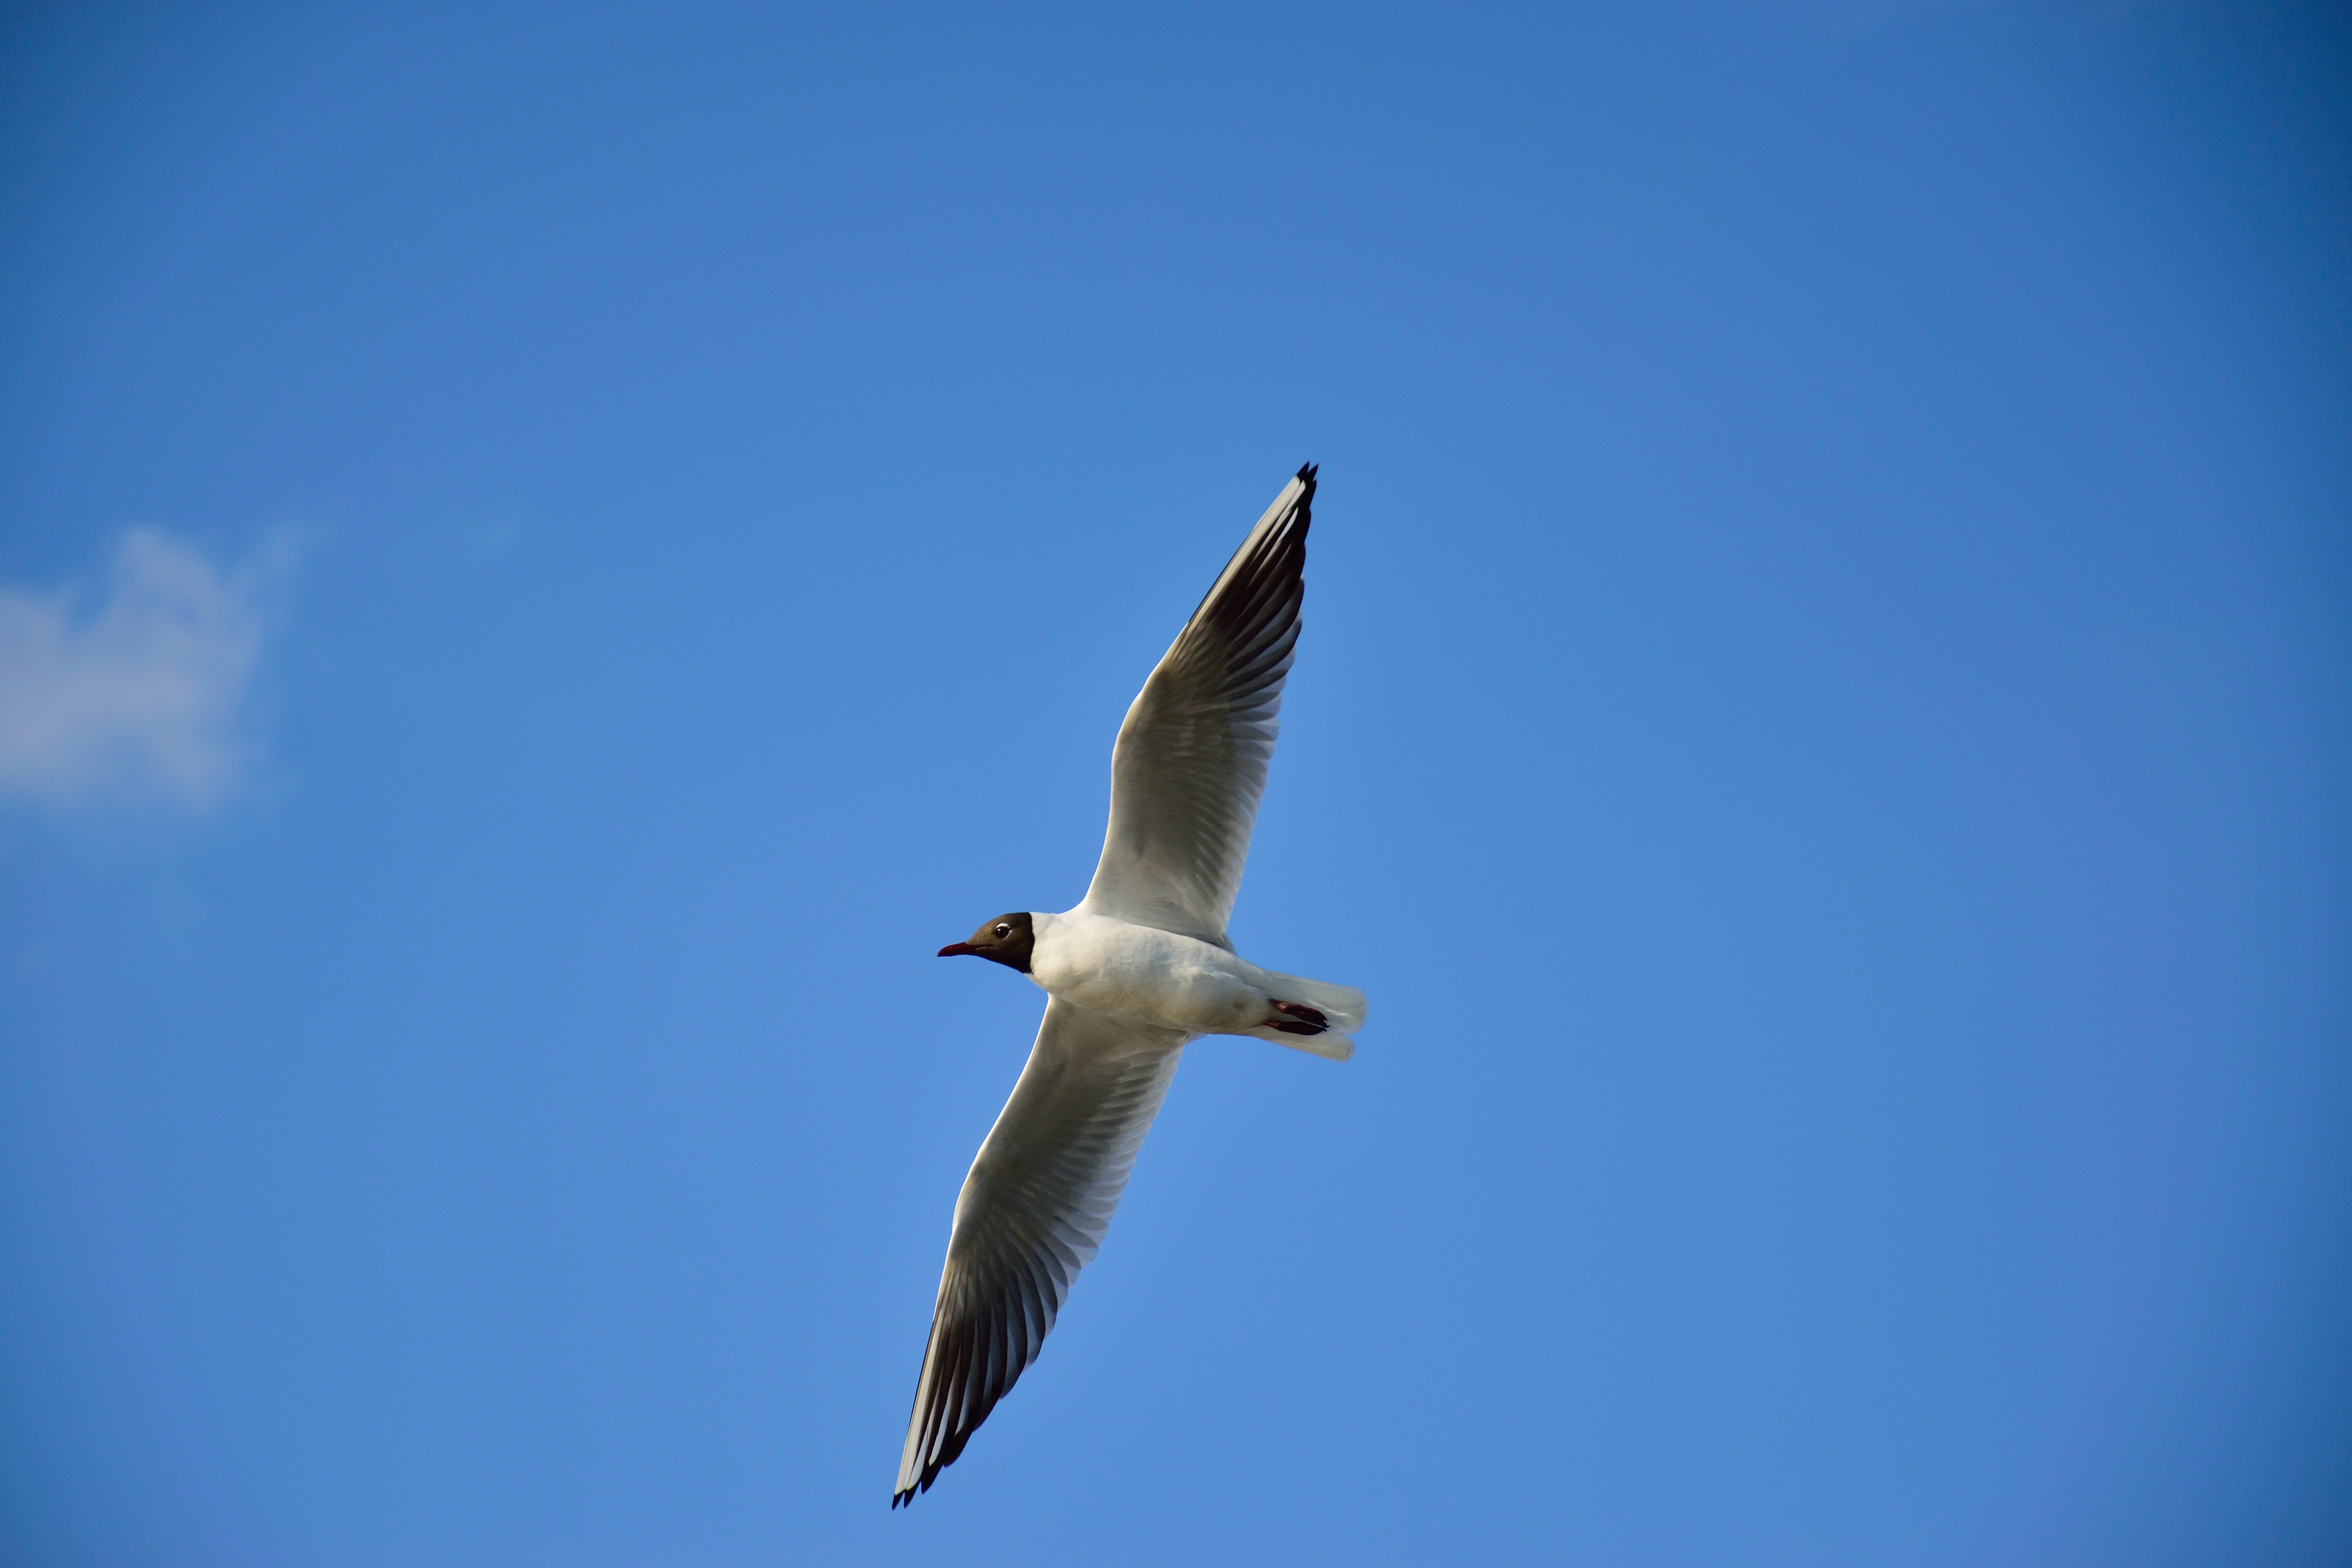
sea, nature, bird, wing, sky, pen, seabird, seagull, wild, gull, flight, blue, birds, wings, animals, vertebrate, wild birds, charadriiformes